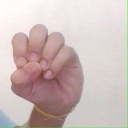
अक्षर: उ